Altitude (film)

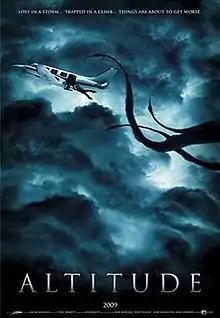
Teaser poster

Altitude is a Canadian horror direct-to-video film directed by Canadian comic book writer and artist Kaare Andrews. Anchor Bay Entertainment distributed the film in North America, UK, Australia, and New Zealand.